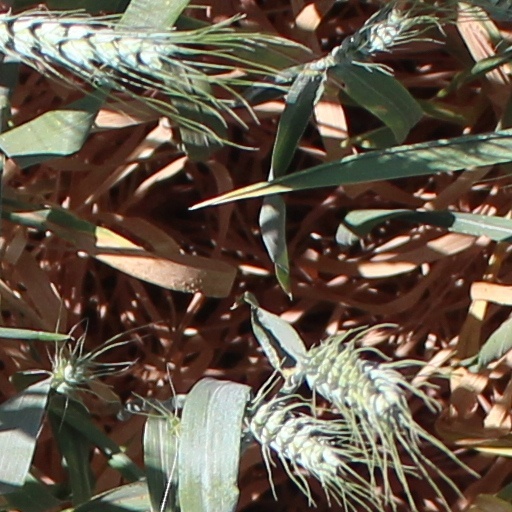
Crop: wheat